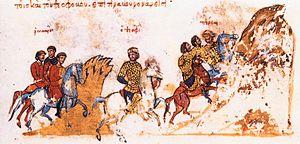
Manuel l'Arménien est un général byzantin important d'origine arménienne, de la famille des Mamikonian. Il est actif des environs des années 810 jusqu'à sa mort probable en 838. Après avoir atteint les plus hautes dignités militaires, une conspiration le contraint à chercher refuge auprès des Abbassides en 829. Il revient au service des Byzantins l'année suivante où il reçoit le titre de domestique des Scholes. Selon une source, il meurt le 27 juillet 838 des blessures reçues en sauvant l'empereur Théophile de la capture lors de la bataille d'Anzen. Toutefois, plusieurs chroniqueurs mentionnent sa survie après cette date et rapportent qu'il meurt vers 860. Sa nièce Théodora se marie à Théophile et devient impératrice-régence durant plusieurs années après la mort de son époux.
L'expédition d’Amorium est une campagne militaire menée par le califat abbasside contre l'Empire byzantin à l'été 838, et l’un des évènements majeurs dans la longue histoire des guerres arabo-byzantines. Elle est dirigée par le calife Al-Mu'tasim en personne en représailles à une expédition byzantine conduite par l’empereur Théophile dans les régions frontalières abbassides l’année précédente. Mu'tasim vise la ville d’Amorium, une cité byzantine d’Anatolie occidentale qui est le berceau de la dynastie régnante mais aussi l’une des plus importantes villes byzantines de l’époque. Le calife rassemble une armée exceptionnellement grande qu’il divise en deux parties : la première pénètre profondément dans l’Asie Mineure byzantine tandis que la seconde, située au nord, défait les troupes conduites par Théophile à Anzen. Les troupes abbassides convergent ensuite vers la ville d’Ancyre abandonnée par les Byzantins. Après avoir pillé la ville, elles se dirigent vers le sud, en direction d’Amorium qu’elles atteignent le 1ᵉʳ août. Théophile, qui fait face à des intrigues de cour à Constantinople et à la révolte de l’important contingent khurramite de son armée, ne peut intervenir.
La bataille d'Anzen ou bataille de Dazimon se déroule le 22 juillet 838 à Anzen ou Dazimon. Elle oppose l'Empire byzantin aux forces du califat abbasside. Les Abbassides viennent de lancer une expédition massive composée de deux armées, en représailles aux succès de l'empereur Théophile l'année précédente. Le but de l'expédition est de mettre à sac la cité d'Amorium, l'une des plus grandes cités byzantines. Théophile et son armée affrontent la plus petite armée arabe, dirigée par le général Afchin Khaydar ben Kawus à Dazimon. L'armée byzantine supérieure en nombre est d'abord dans une situation favorable mais quand Théophile décide de diriger l'attaque en personne, son absence à son poste habituel crée la panique chez les Byzantins, qui craignent qu'il ait été tué. Cet évènement combiné à la vigoureuse contre-attaque des archers à cheval turcs entraînent la fuite de l'armée byzantine. Théophile et sa garde sont encerclés sur une colline avant qu'ils ne parviennent à s'échapper. La défaite ouvre la voie du sac brutal d'Amorium quelques semaines plus tard. Ce sac est l'une des plus sérieuses déroutes des Byzantins lors des longues guerres arabo-byzantines.
Théophile, né en 813 et mort le 20 janvier 842, est un empereur byzantin ayant régné du 2 octobre 829 au 20 janvier 842. Dernier défenseur de l'iconoclasme, son règne marque le prélude d'une période prospère pour l'Empire byzantin en dépit des menaces extérieures.